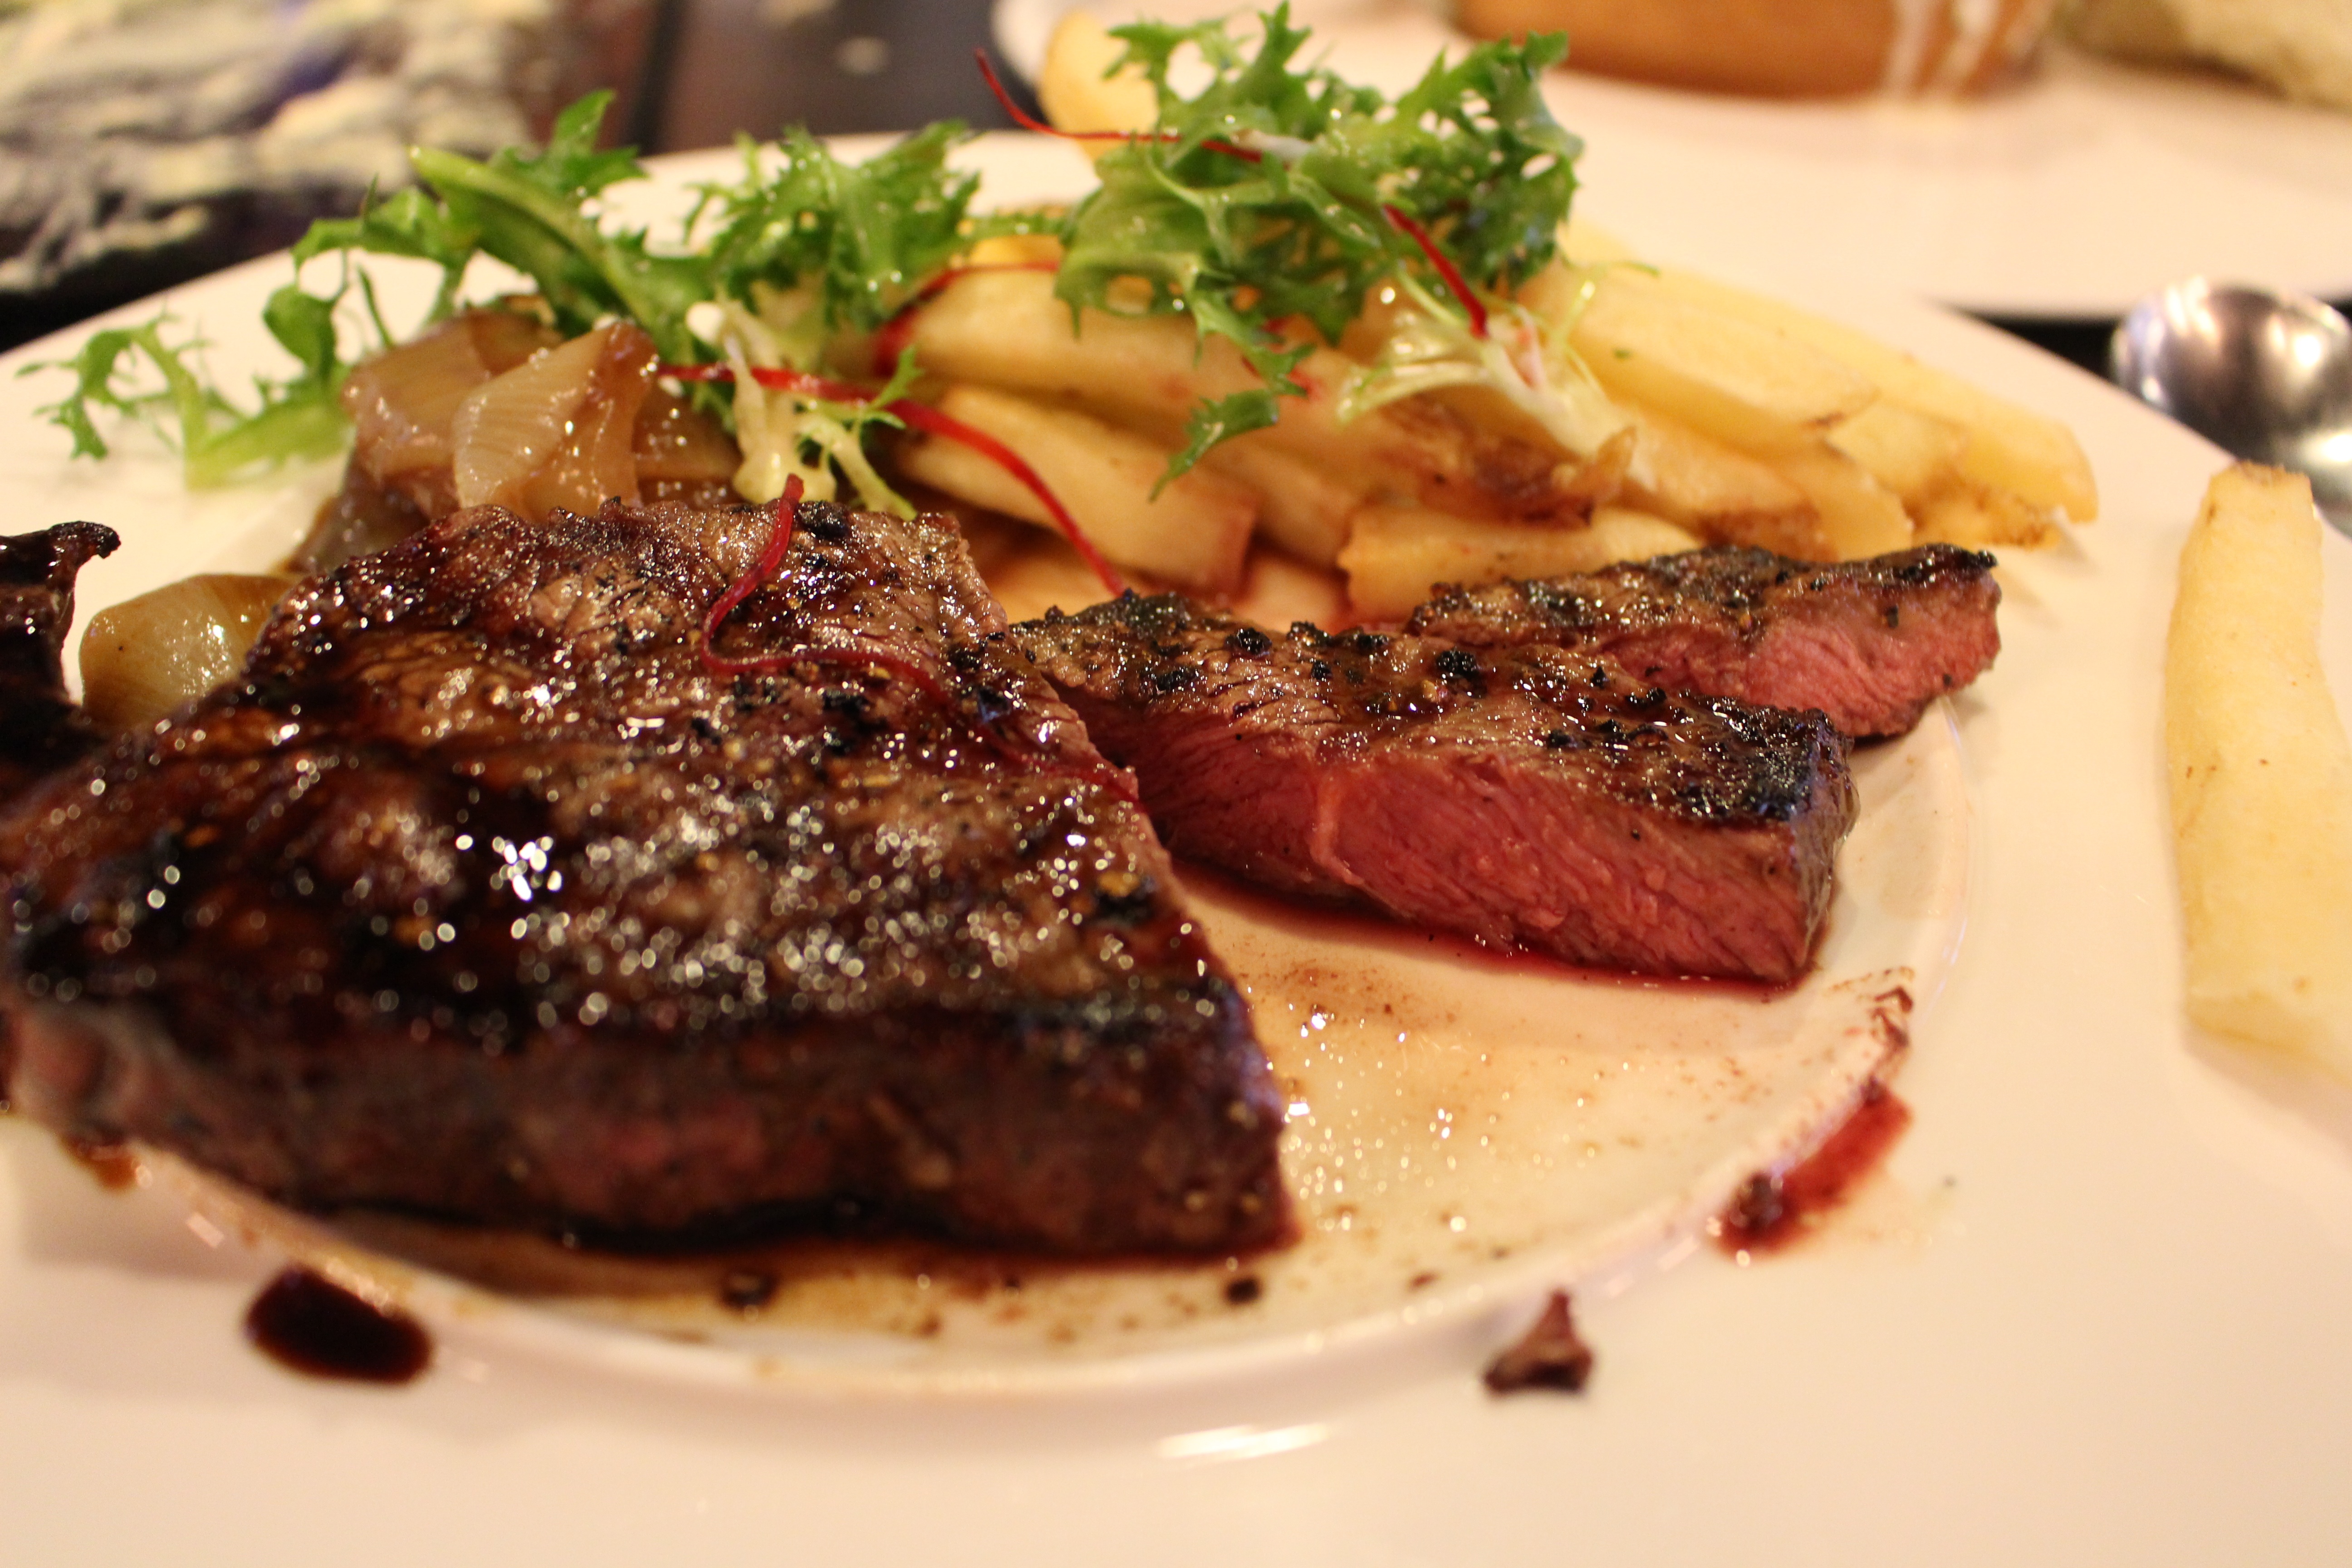
restaurant, dish, meal, food, produce, meat, cuisine, steak, pork chop, dining, dinner, roasting, beef tenderloin, eating out, rib eye steak, roast beef, animal source foods, sirloin steak